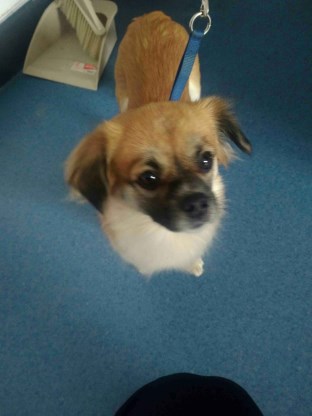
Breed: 3336-n000121-chinese_rural_dog